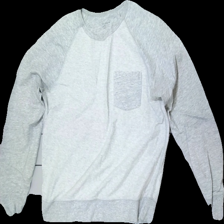
View: front
Type: Sweater
Category: Men
Brand: J-Crew
Colors: Grey
Material: 100% cotton
Cut: Regular
Size: M
Season: All
Stains: Minor
Holes: Minor
Damage: stain
Damage location: bottom left
Damage 2: hole
Damage 2 location: middle left
Price range: <50
Recommended usage: Recycle
Description: grey top